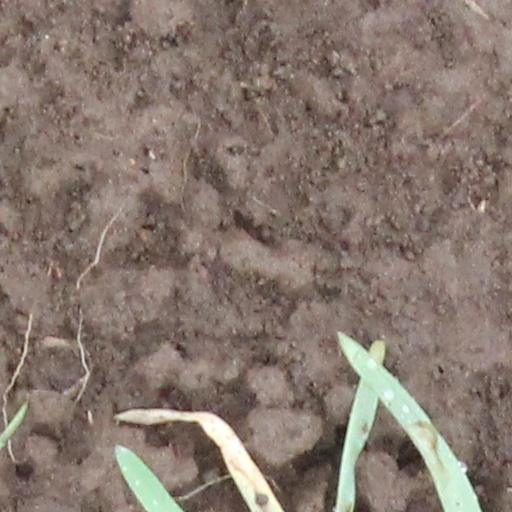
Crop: wheat